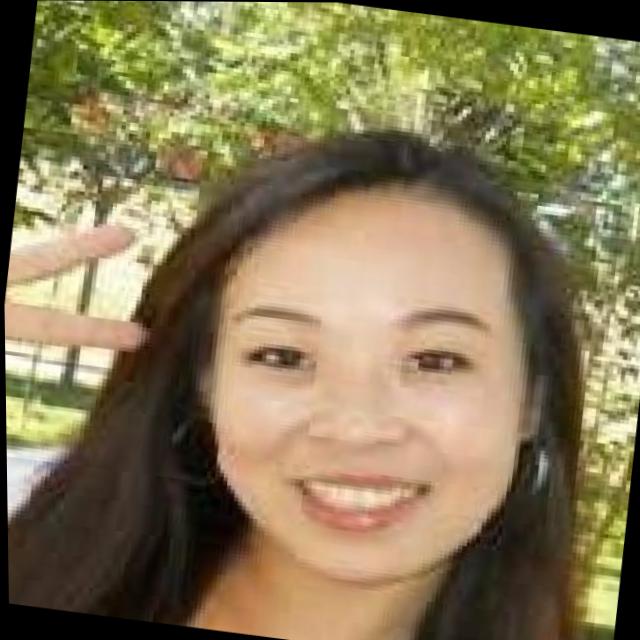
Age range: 21-44